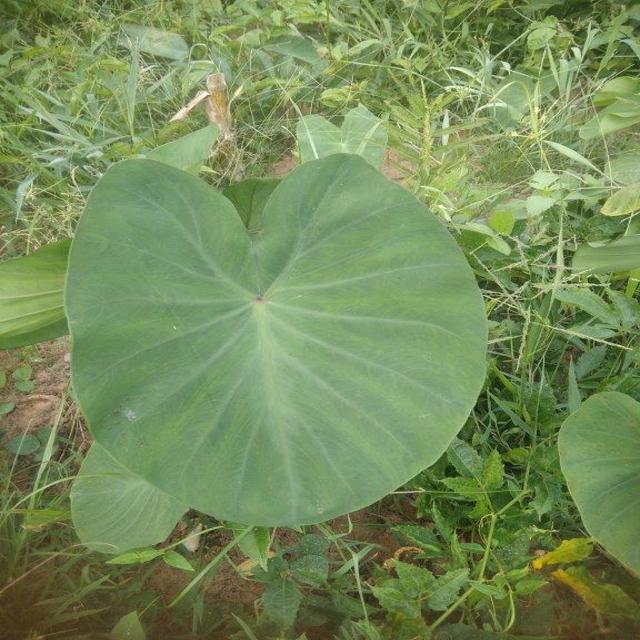
Label: Healthy